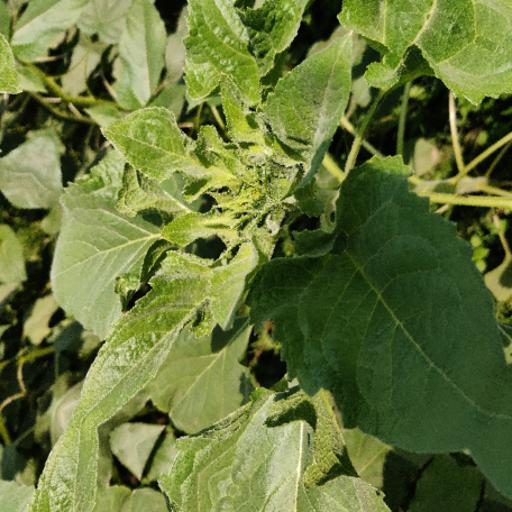
Label: Fresh_leaf